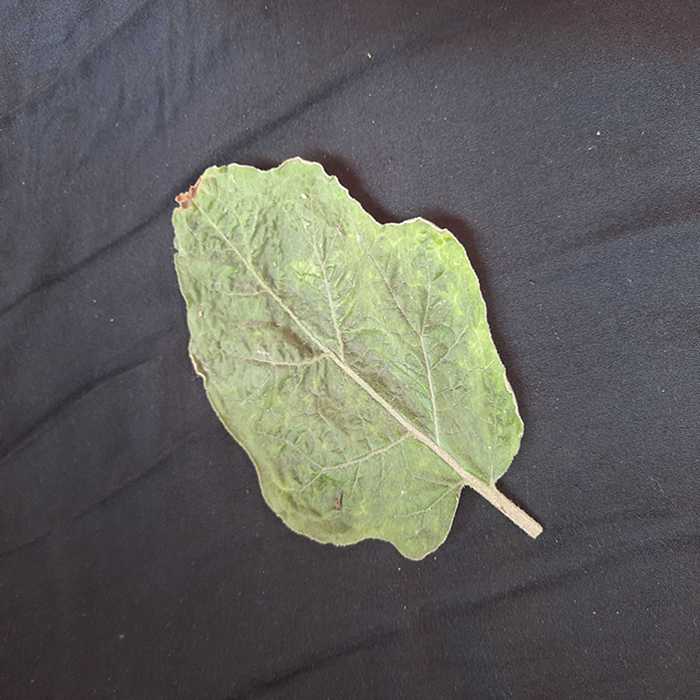
Plant: Eggplant
Label: Eggplant begomovirus